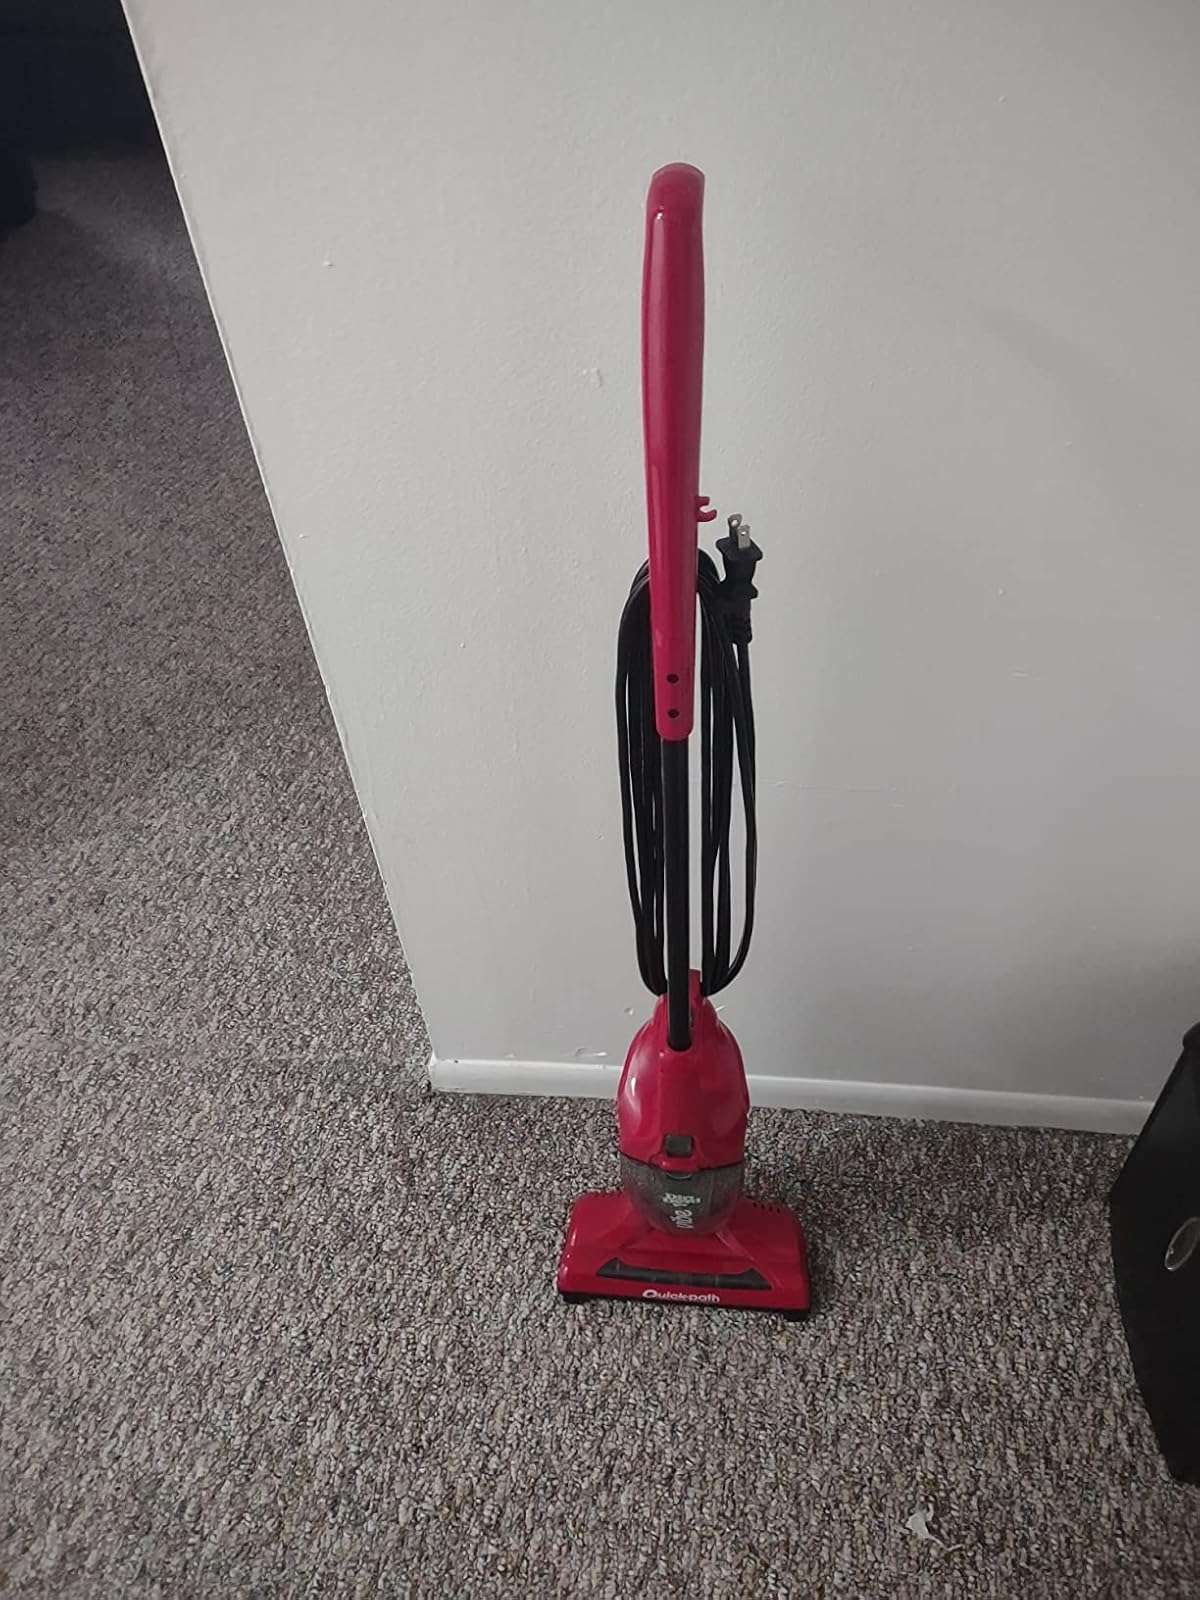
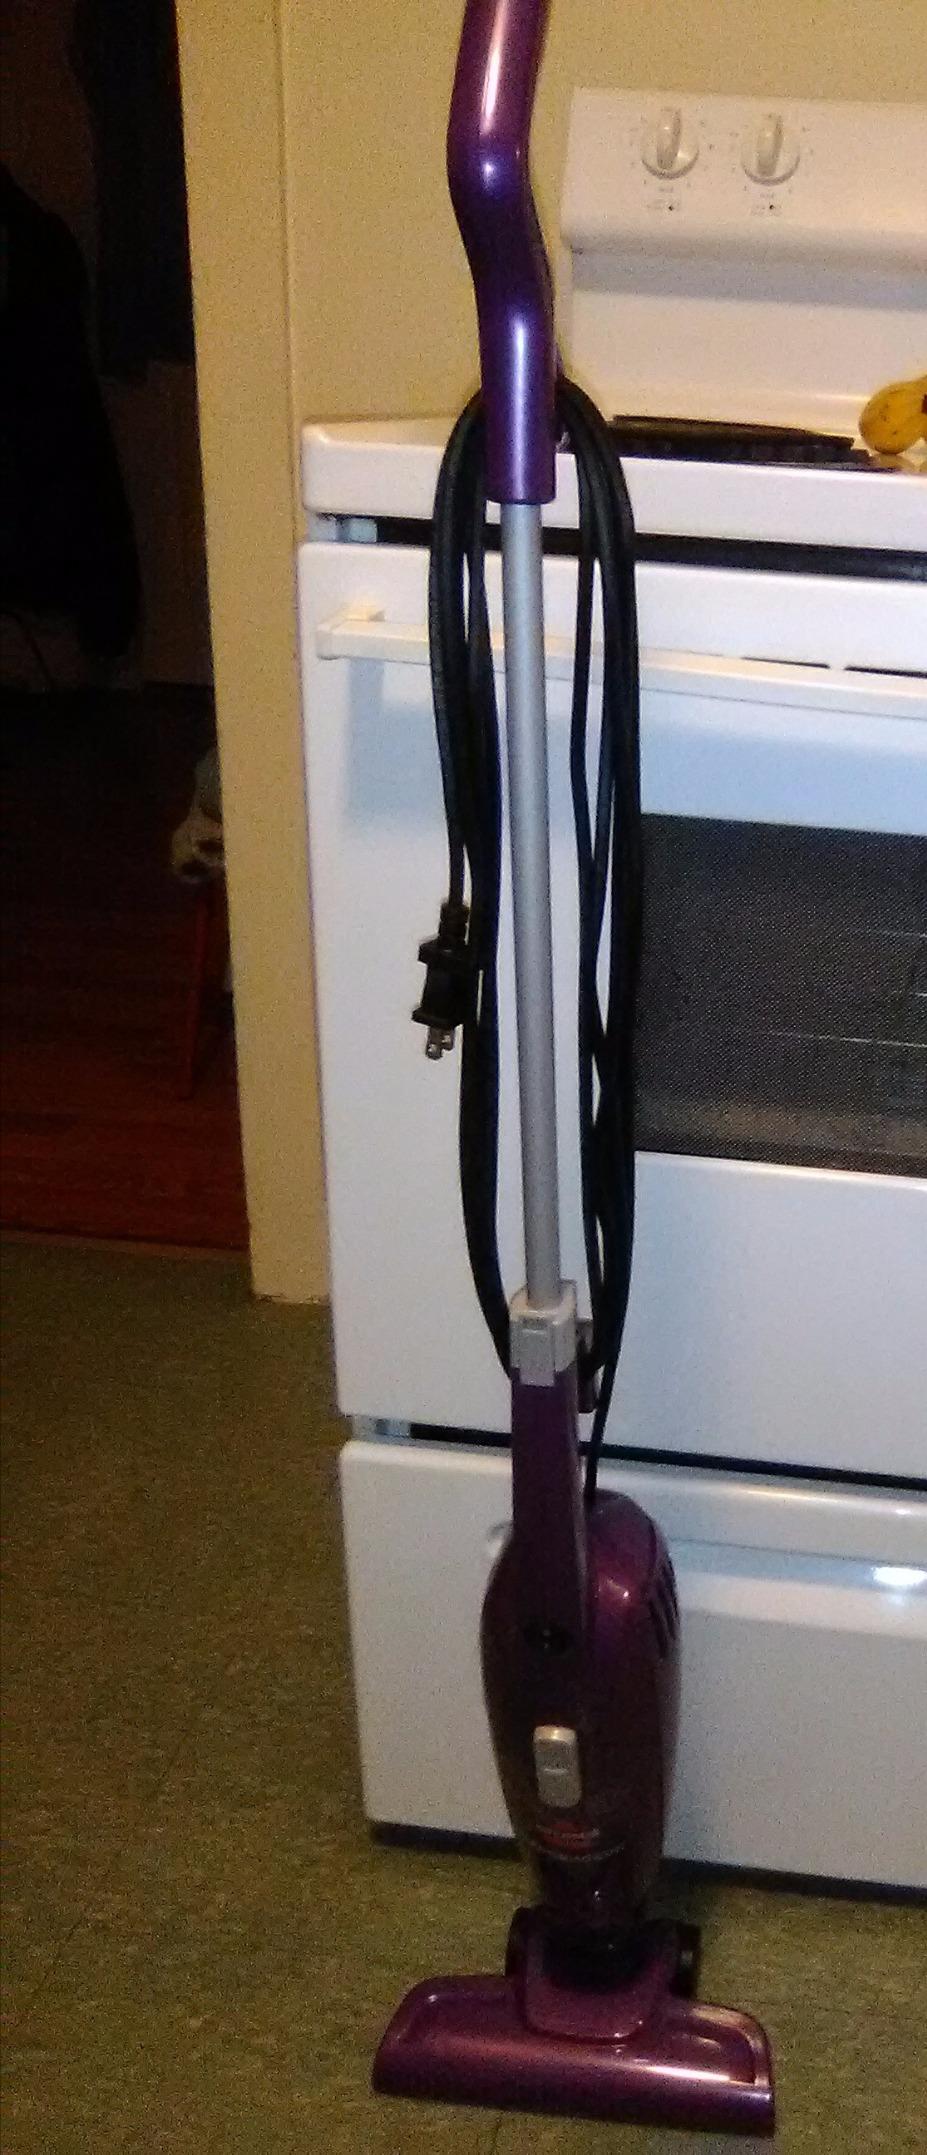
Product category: items_vacuum
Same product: no